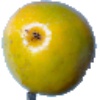
Label: Maracuja 1